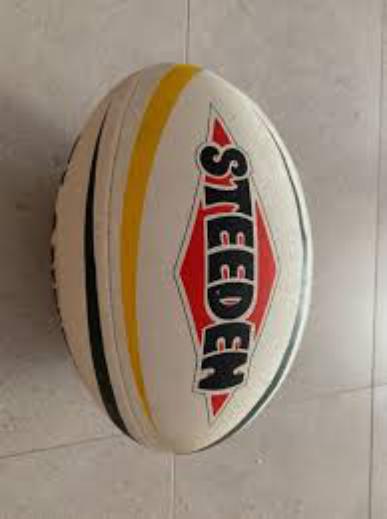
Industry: Sports